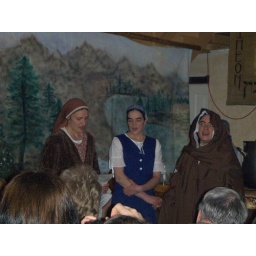
the bride in brown has not seen her man in 1 week and is waiting to see him standing above her